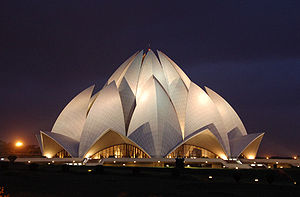
Larsen & Toubro
Lotus Templet i New Delhi er opført af Larsen & Toubro Construction Group 1980-86
Larsen & Toubro er et indisk baseret industrikonglomerat, med interesser og aktiviteter inden for industri, energi, elektronik, it, finansielle services samt byggeri- og anlægsvirksomhed. Larsen & Toubro er i dag en af Indiens største og mest velrenommerede virksomheder med 35.000 ansatte i 2007 og en omsætning i 2008 på omkring 7 mia. US$.